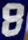
Number: 8